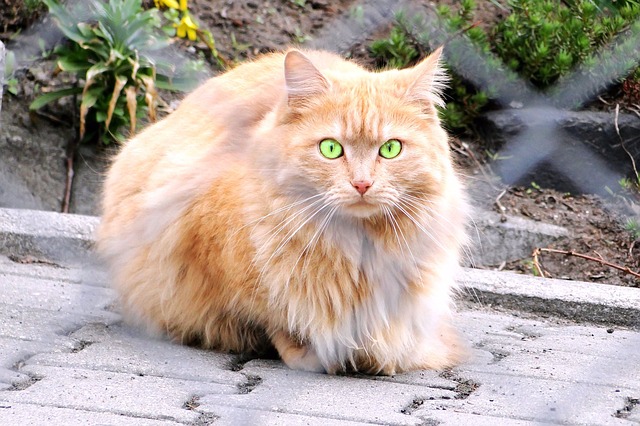
Label: cat